Melinda Geiger

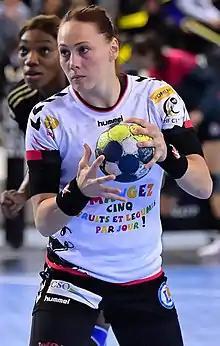
Geiger in 2017

Melinda Anamaria Geiger (born 28 March 1987) is a Romanian handball player who is playing for CS Gloria 2018 Bistrița-Năsăud and the Romanian national team.